Mel & Joey

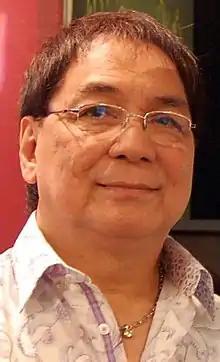
An image of Joey de Leon.

According to AGB Nielsen Philippines' Mega Manila household television ratings, the final episode of "Mel & Joey" scored an 18.9% rating.